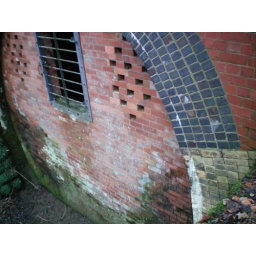
3 different colour brick used in construction. Stone retaining walls on the approach. Someone took pride in the building of this.